Manchester City Library

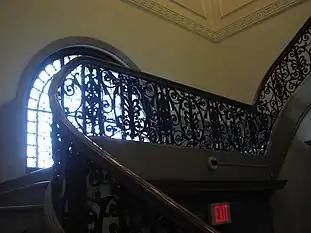

The Franklin Street location was not without its problems. Patrons complained about only being able to check out books on the day of the week they were assigned. This practice was abolished in 1880.